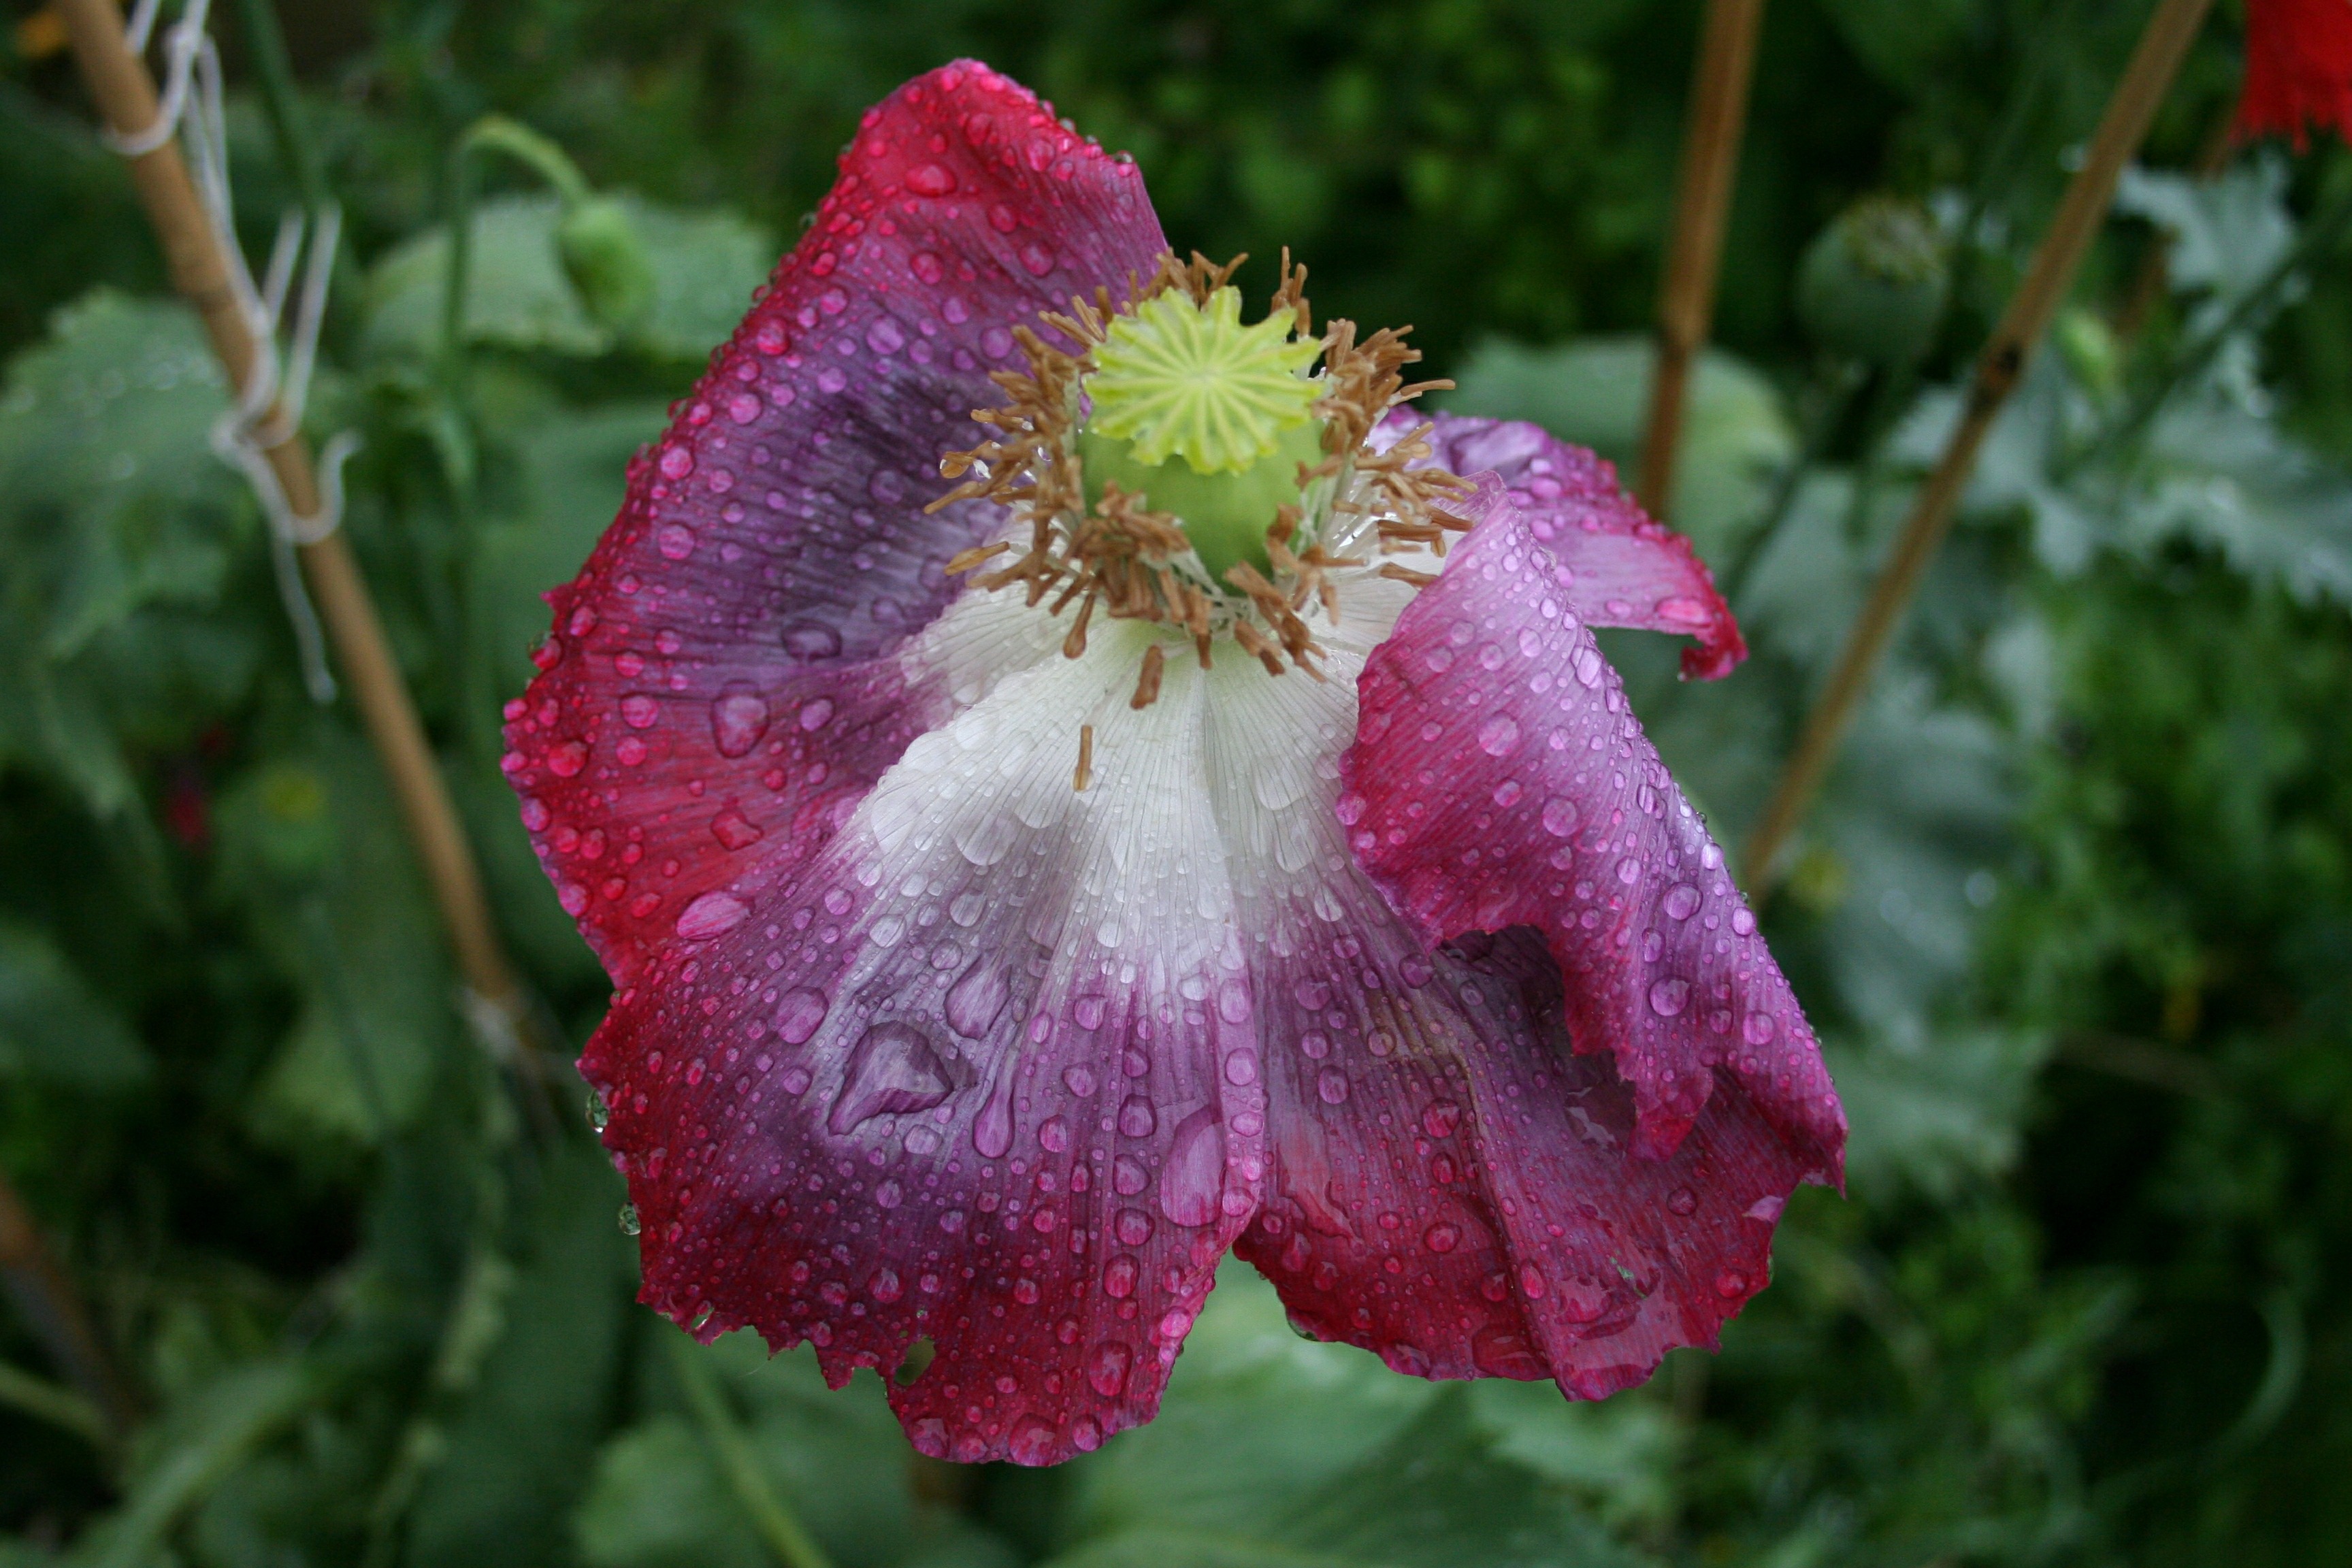
water, nature, blossom, droplet, drop, plant, rain, water drop, flower, purple, petal, botany, flora, wildflower, raindrops, drops, poppy, dying, hollyhocks, macro photography, flowering plant, weather beaten, annual plant, land plant